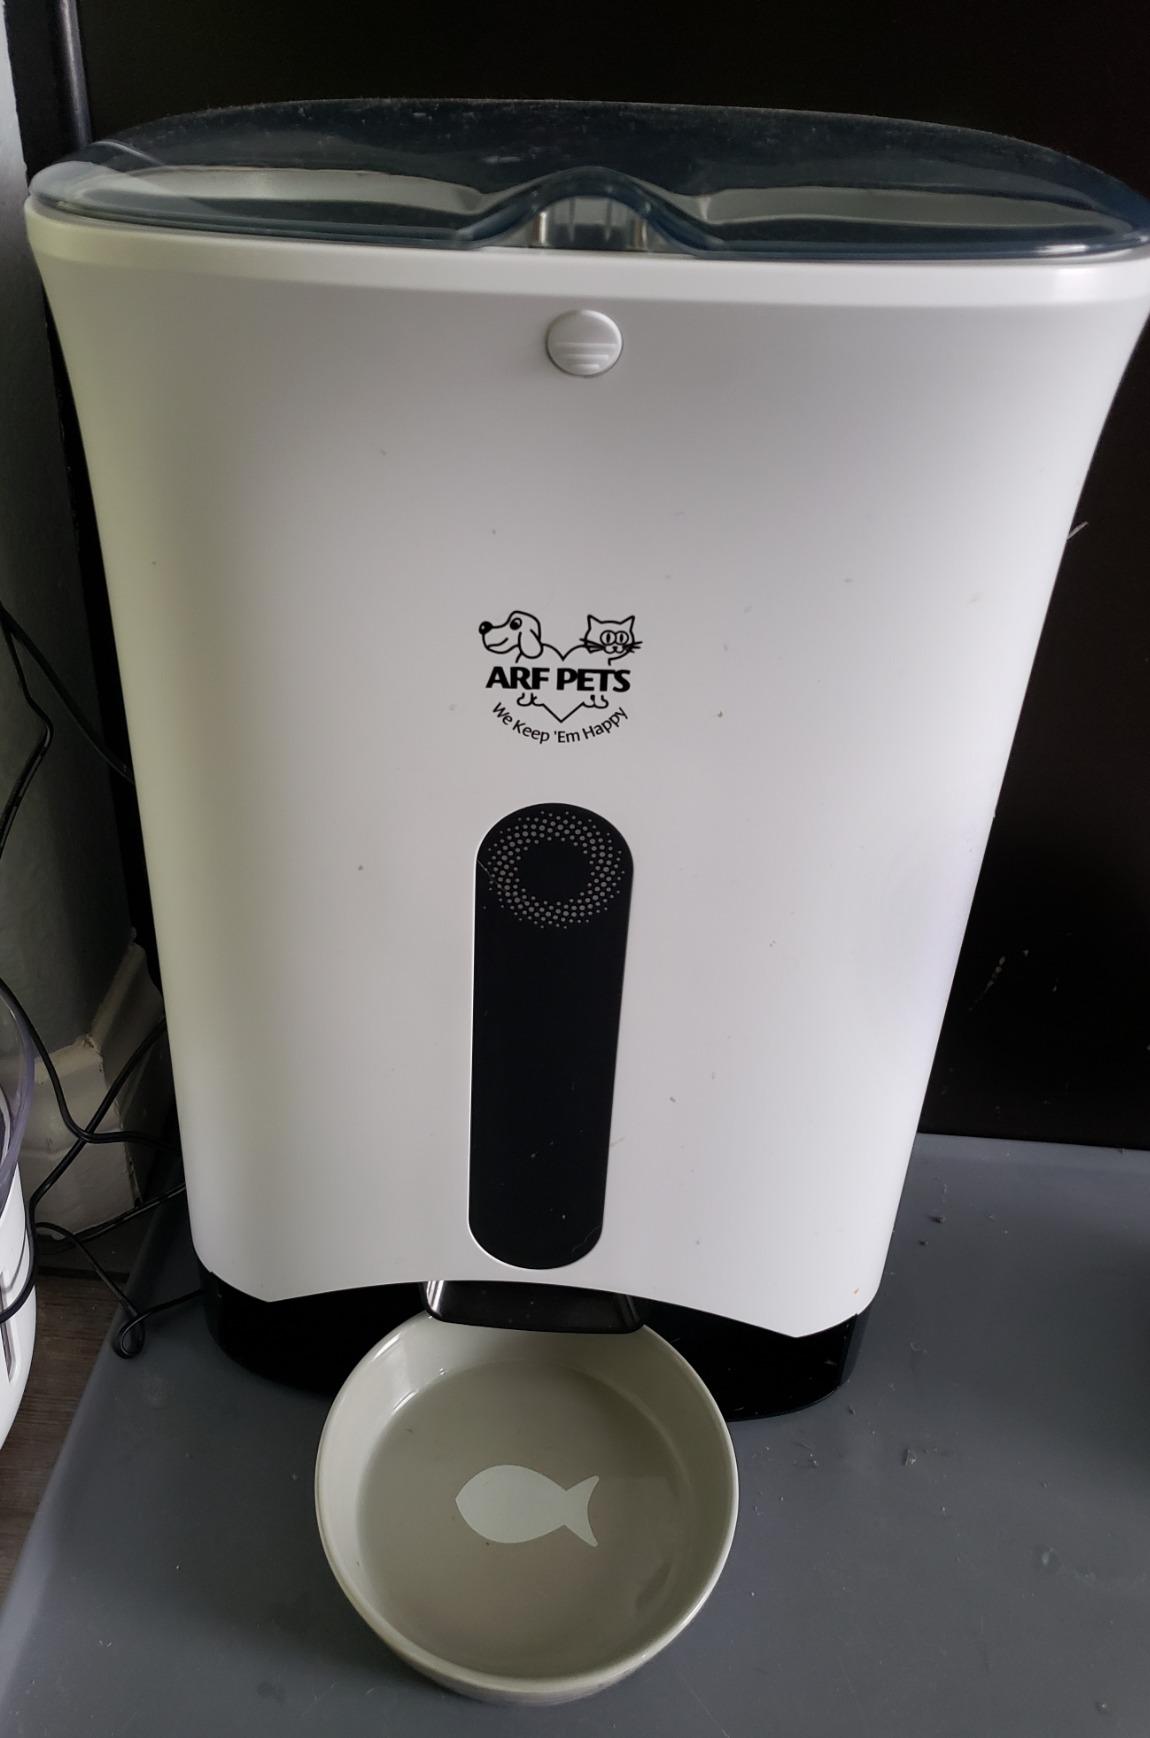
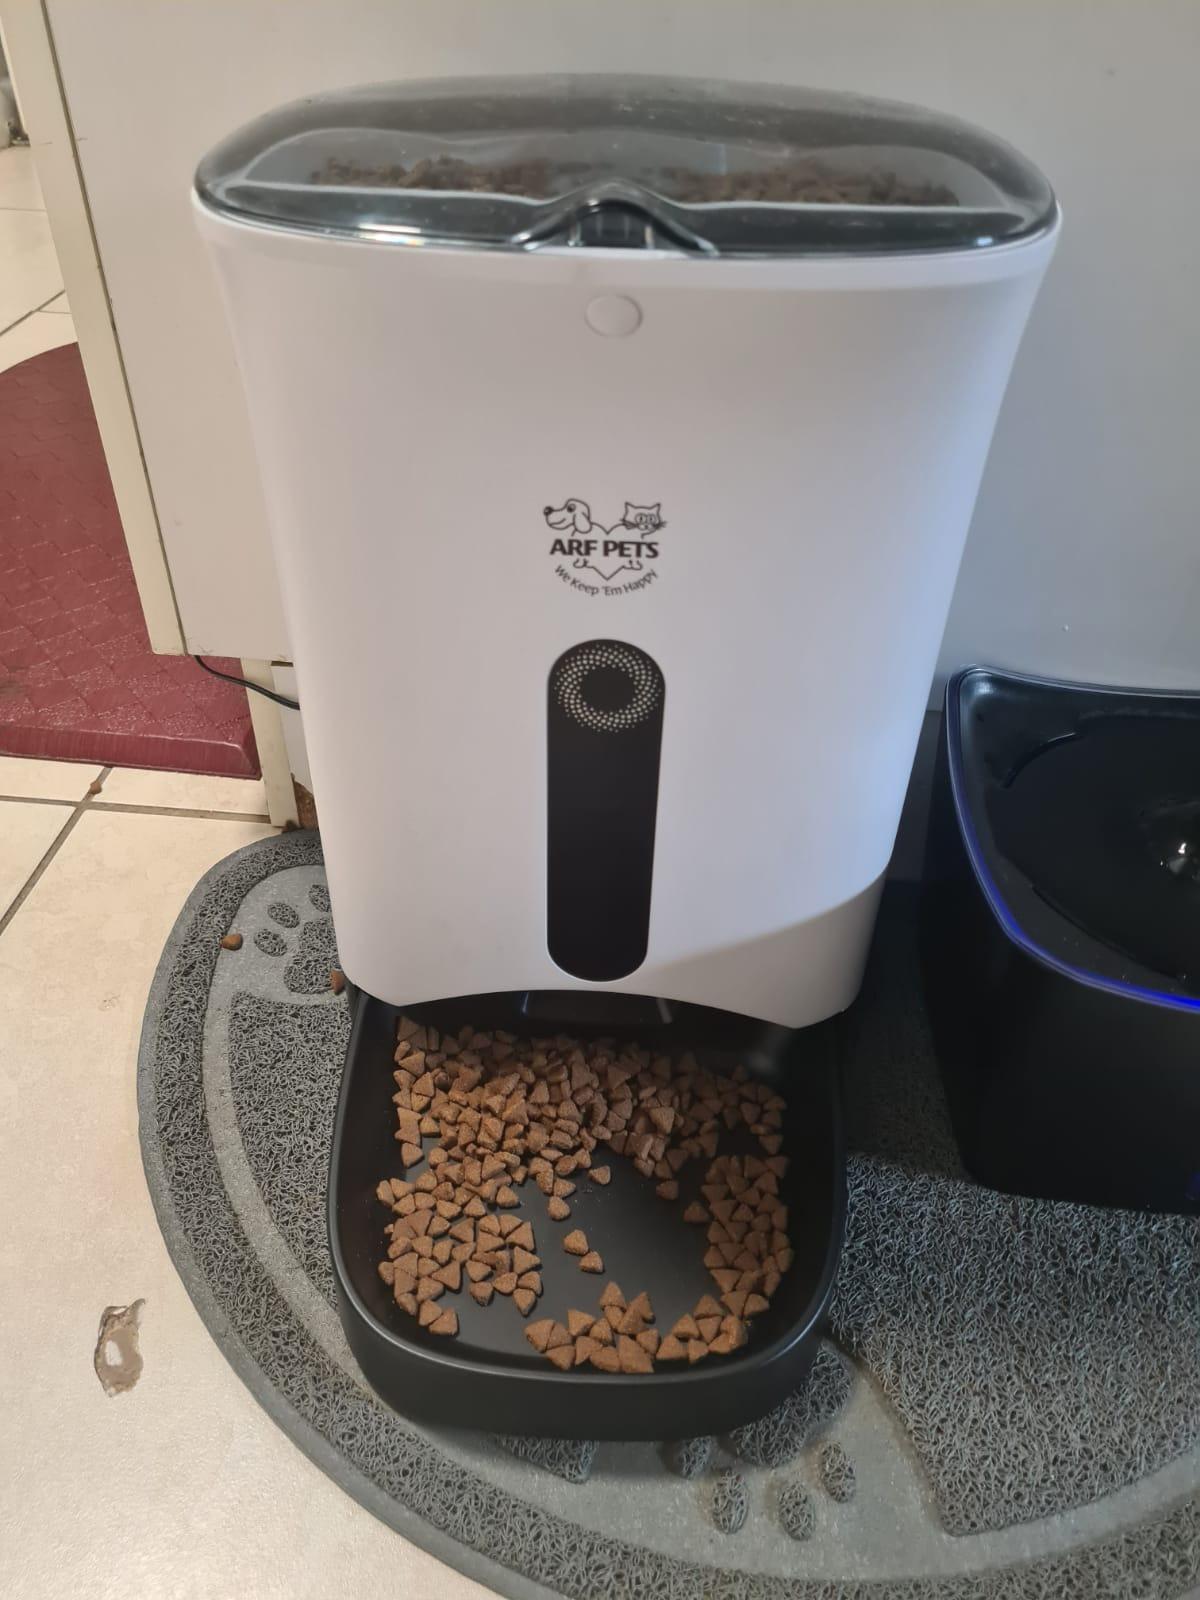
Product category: items_feeder
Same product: yes